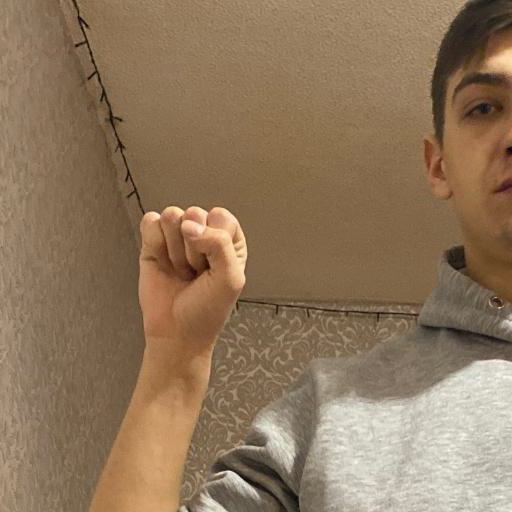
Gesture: fist